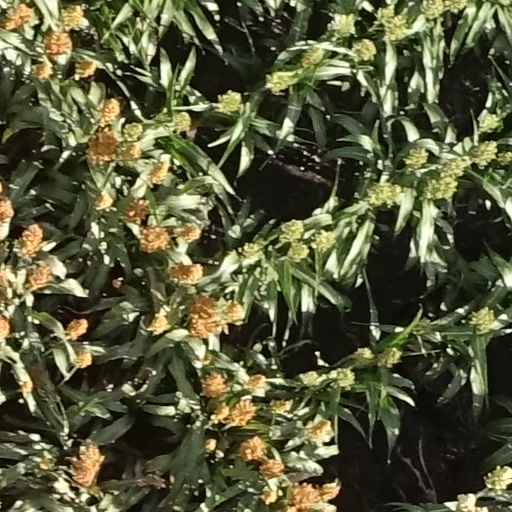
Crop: sorghum